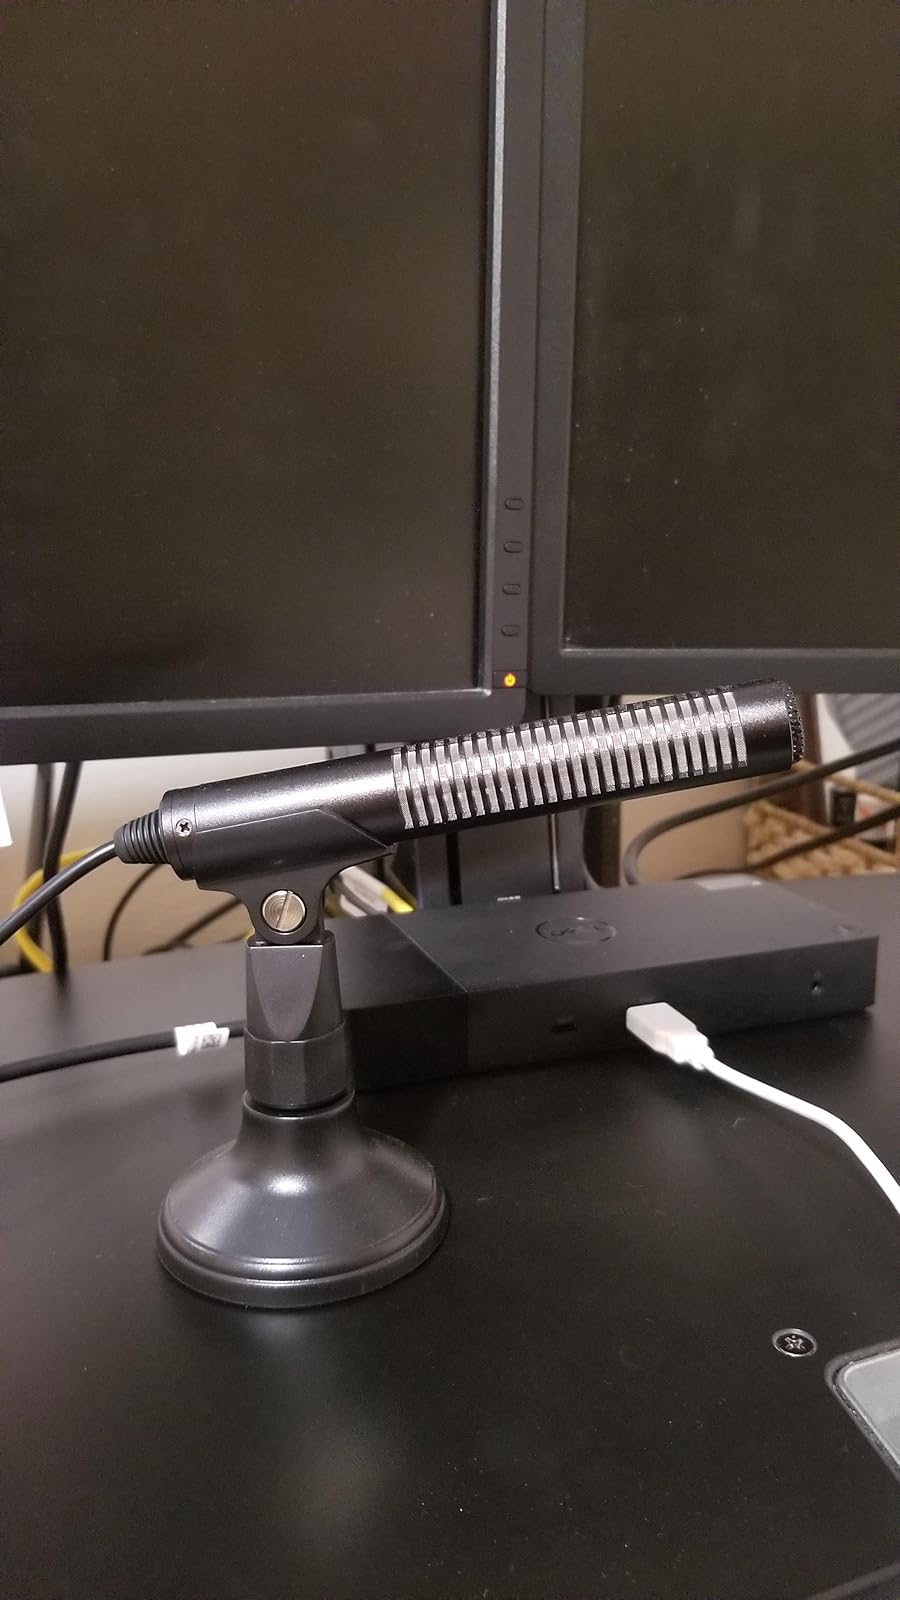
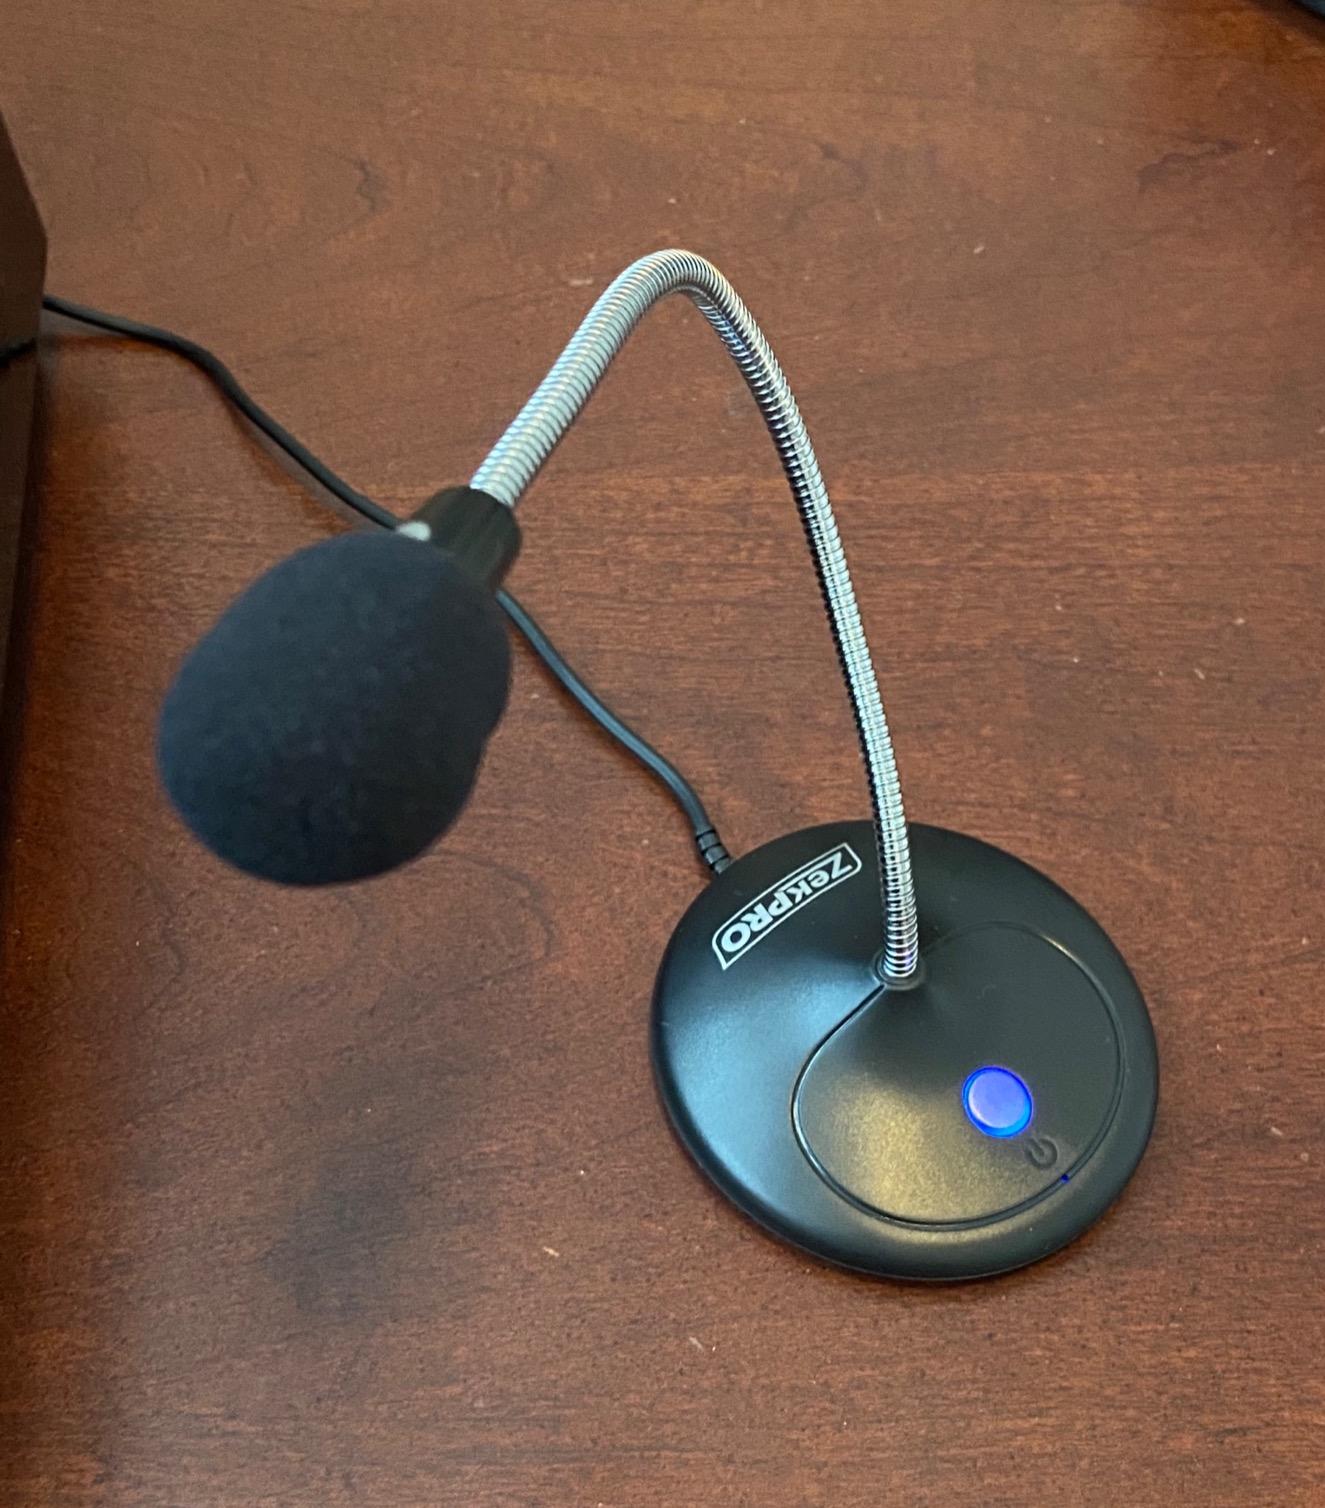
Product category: microphone
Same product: no